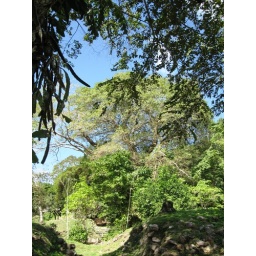
A huge tree with a bunch of monkeys in its branches greeted us when we arrived at Lamanai.